Cham script

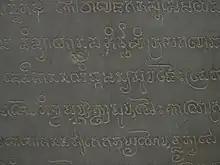
Closeup of the inscription on the Po Nagar stele, 965. The stele describes feats by the Champa kings.

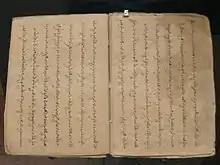
A Champa manuscript recounting the social culture of the Cham community of the early 18th century

The Cham script (Cham: ) is a Brahmic abugida used to write Cham, an Austronesian language spoken by some 245,000 Chams in Vietnam and Cambodia. It is written horizontally left to right, just like other Brahmic abugidas.